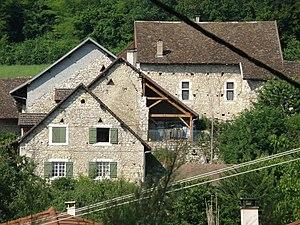
Massignieu-de-Rives, comm. du département de l’Ain (région Rhônes-Alpes, France). Hameau du Grand Écrivieu (ou anciennement Grand Escrivieu), sis au nord-ouest du bourg-centre. En haut à droite, ancienne maison-forte.
Massignieu-de-Rives est une commune française, située dans le département de l'Ain en région Auvergne-Rhône-Alpes.